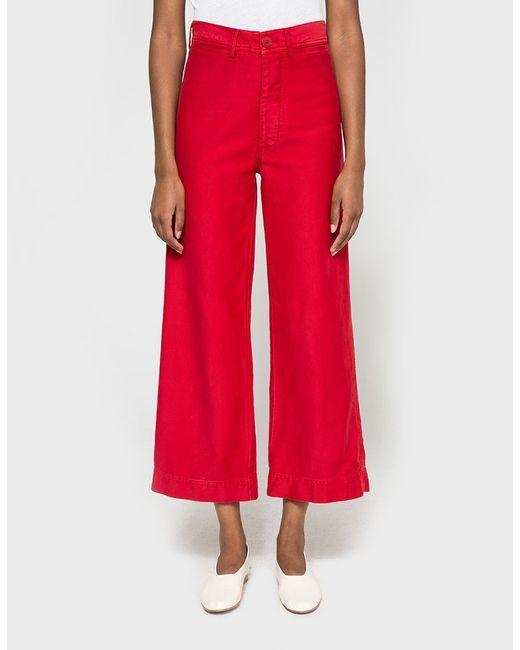
Jeans mit hohem Bund und weitem Bein in roter Farbe für Damen